Nüwa

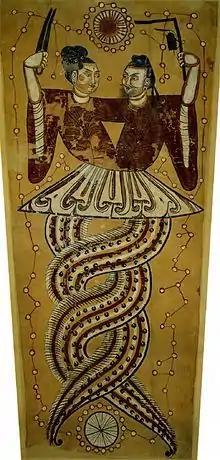

Nüwa is featured within the famed Ming dynasty novel . As featured within this novel, Nüwa is revered since Xia dynasty for creating the five-colored stones to mend the heavens, which tilted after Gonggong toppled one of the heavenly pillars, Mount Buzhou. Shang Rong asked King Zhou of Shang to pay her a visit as a sign of deep respect. Upon seeing her statue, Zhou was completely overcome with lust at the sight of the beautiful ancient goddess Nüwa. He wrote an erotic poem on a neighboring wall and took his leave. When Nüwa later returned to her temple after visiting the Yellow Emperor, she saw the foulness of Zhou's words. In her anger, she swore that the Shang dynasty would end in payment for his offense. In her rage, Nüwa personally ascended to the palace in an attempt to kill the king, but was suddenly struck back by two large beams of red light.